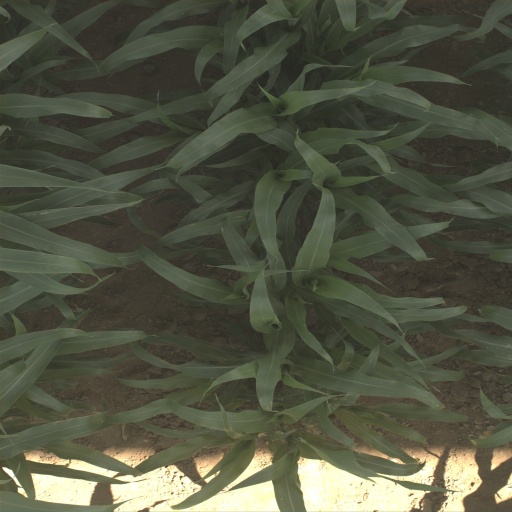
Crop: sorghum